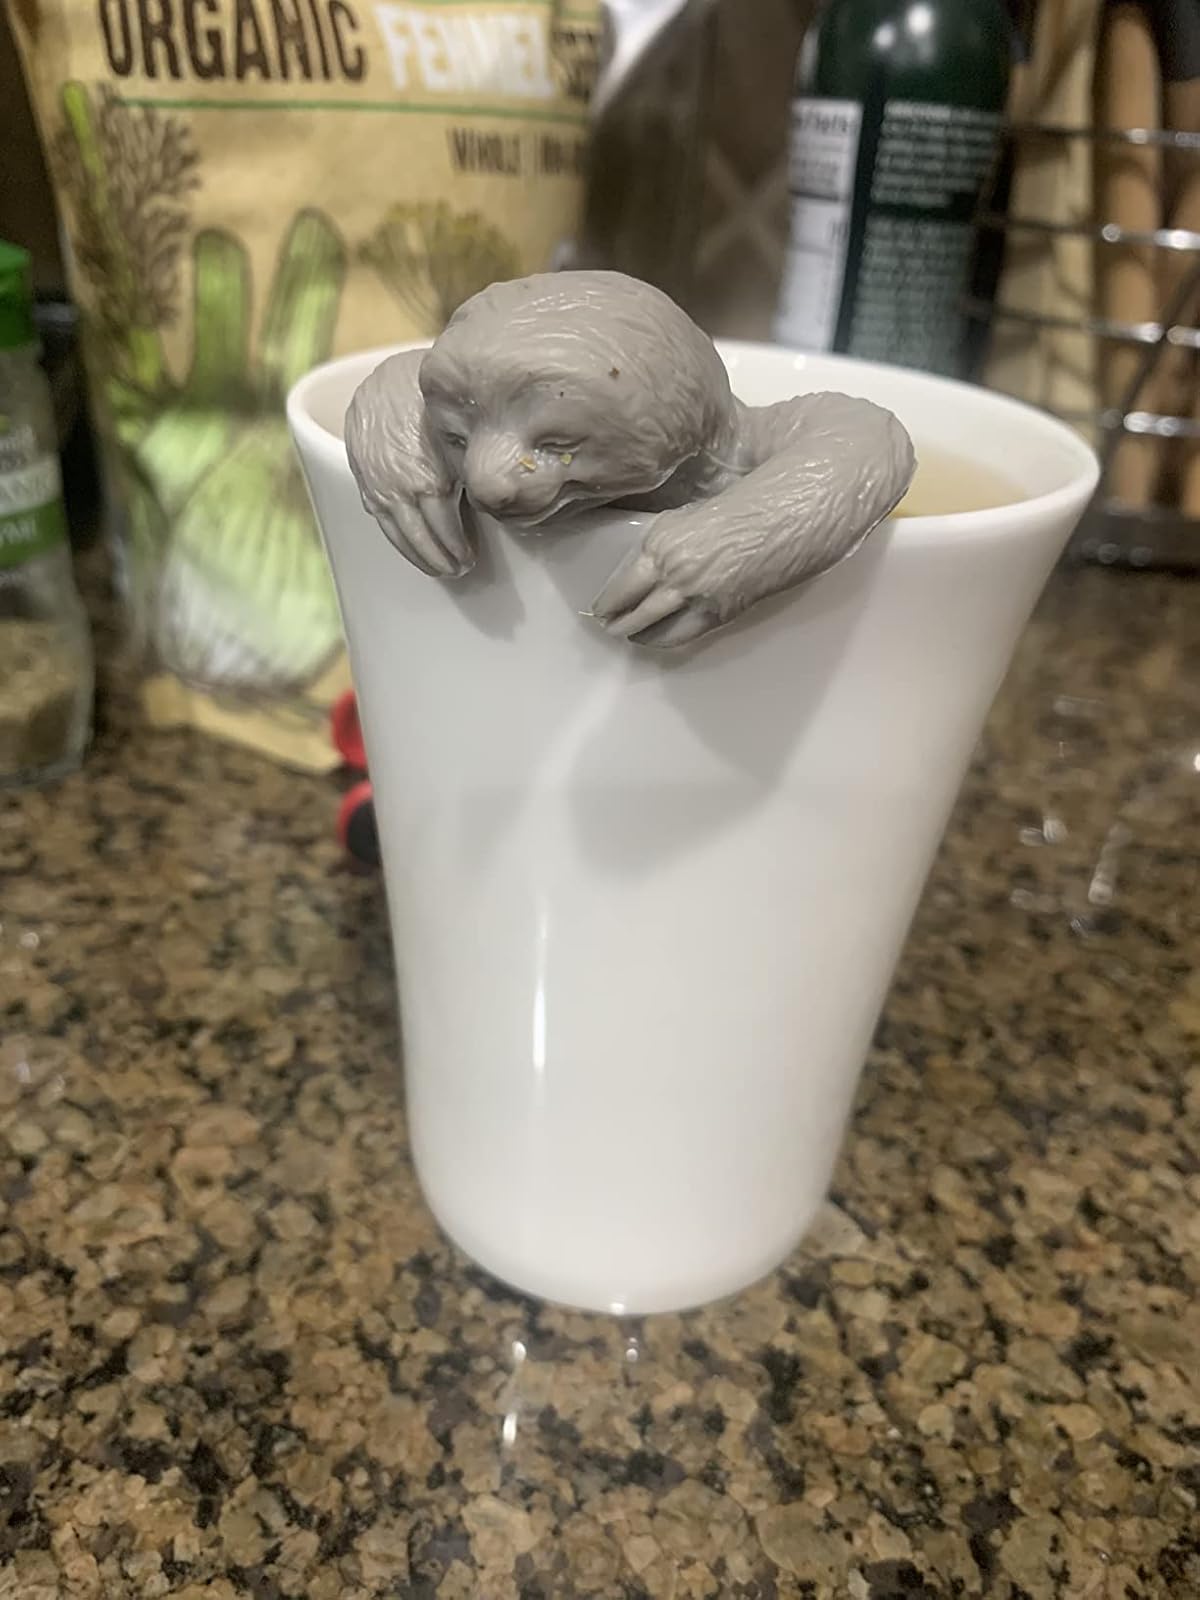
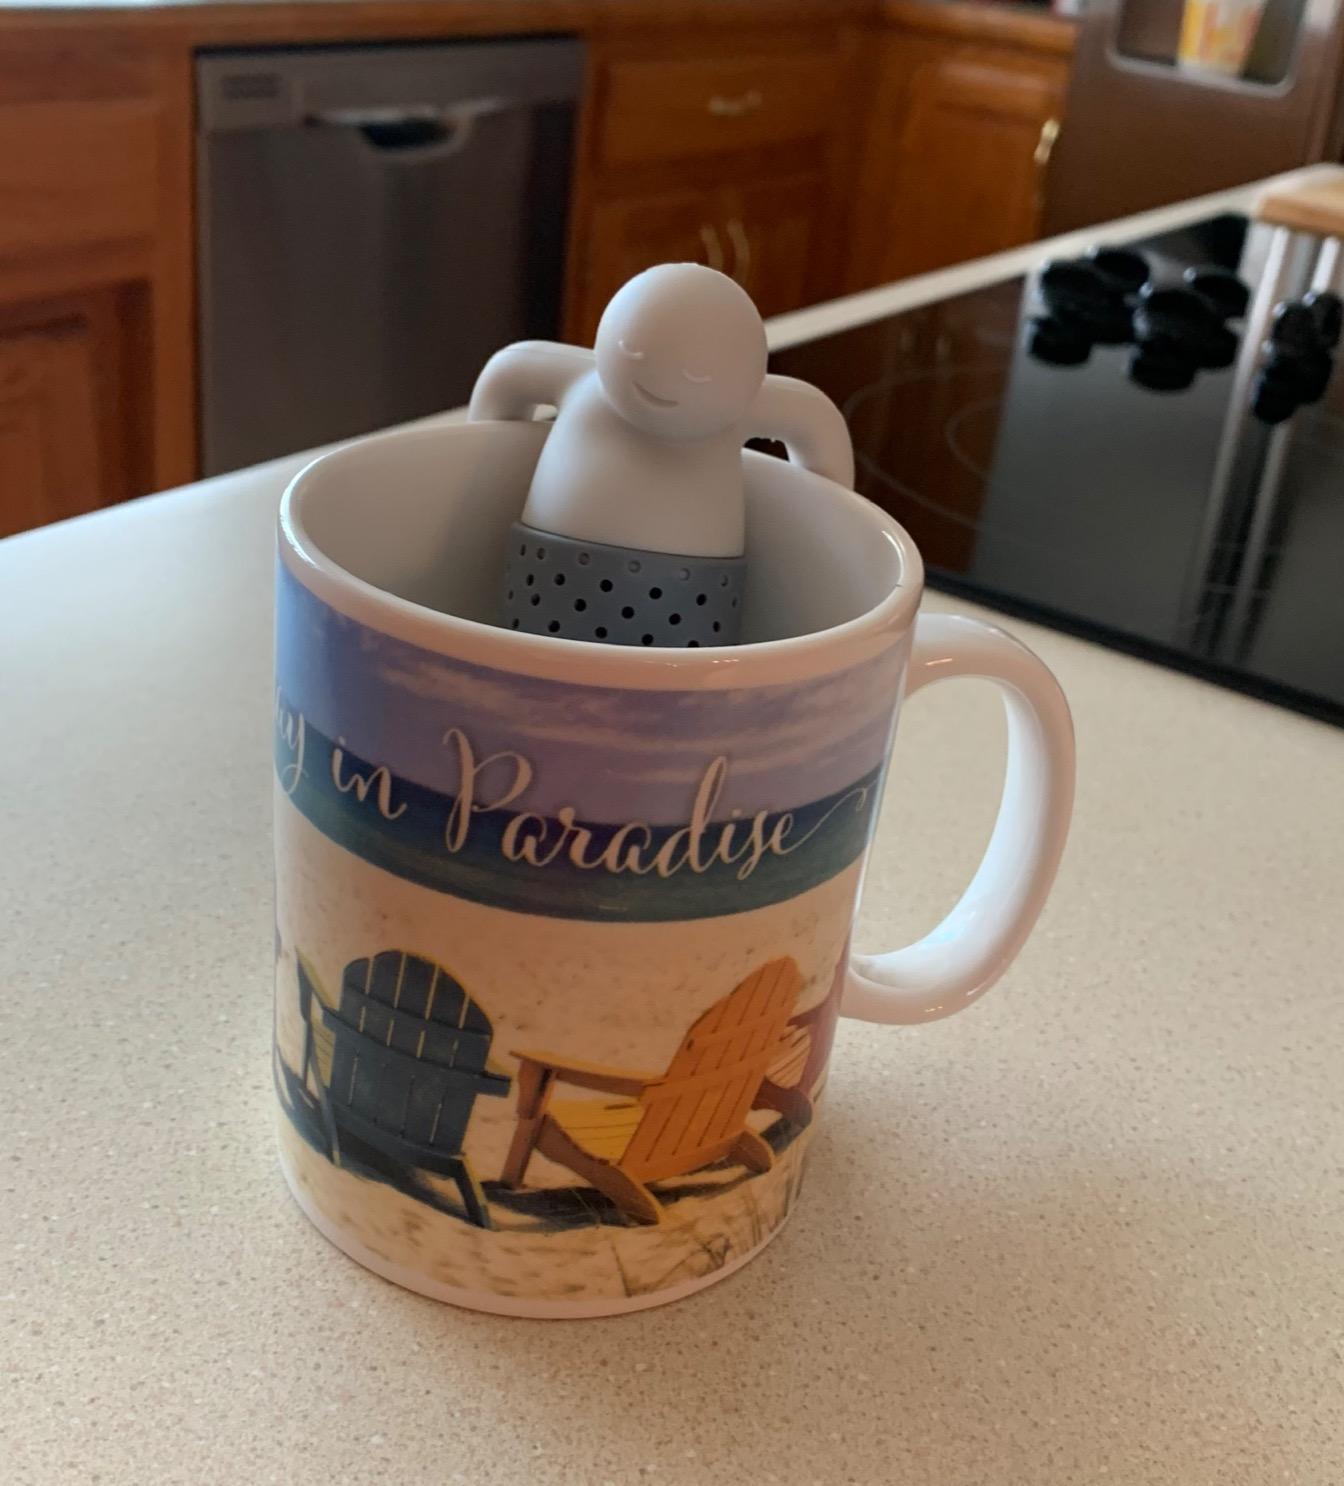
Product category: items_tea
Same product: no